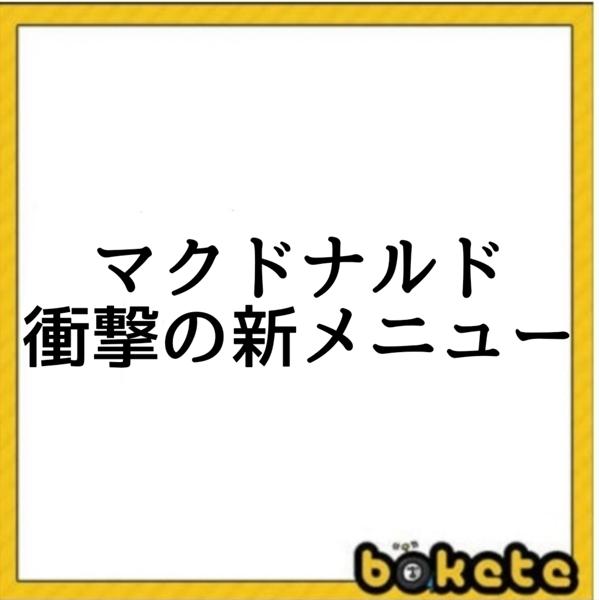
回答: おろしポン酢牛皿定食